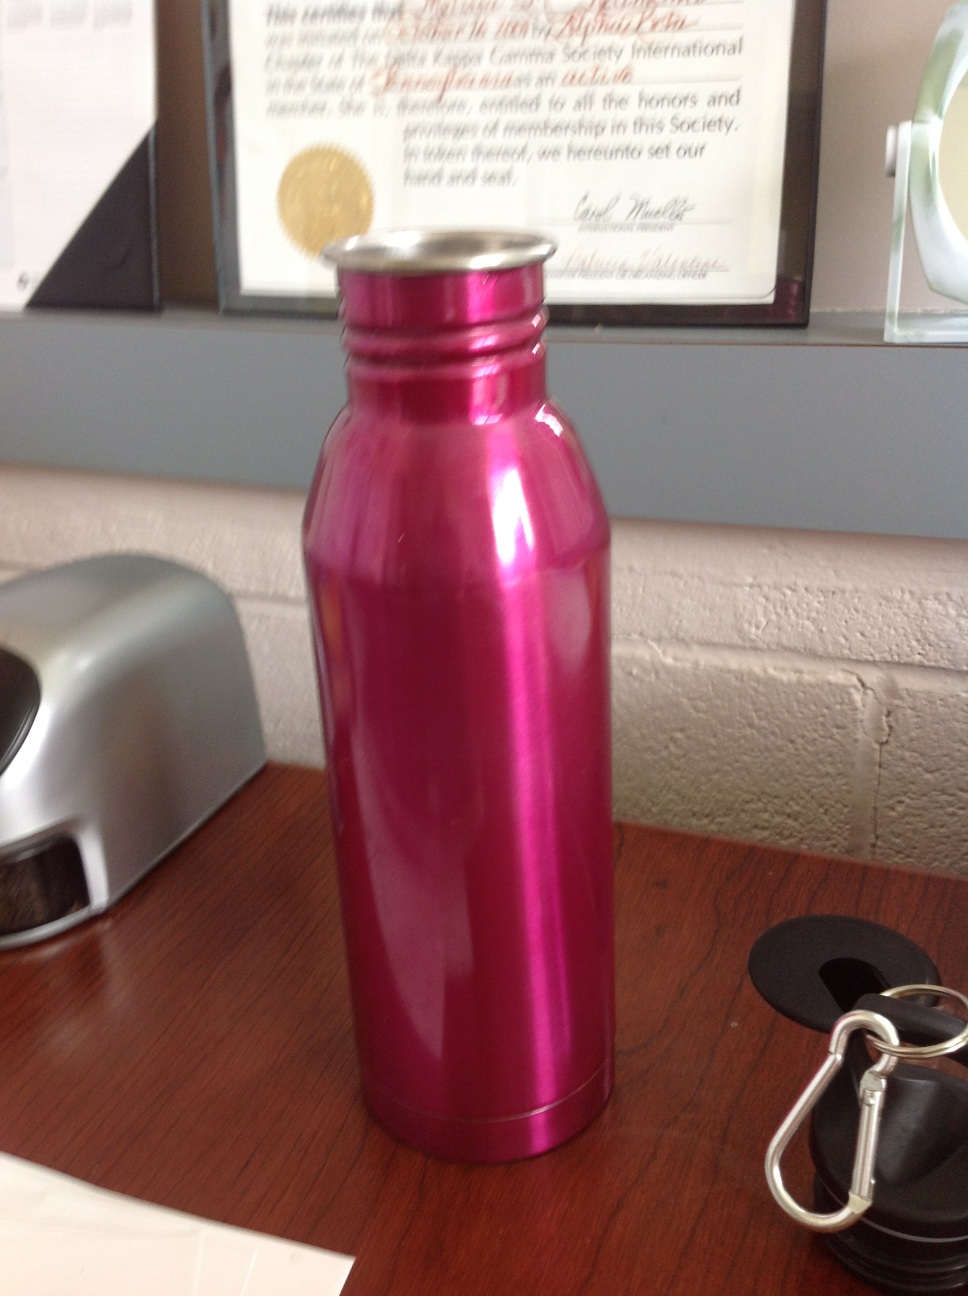Question: What color is the water bottle?
Answer: pink